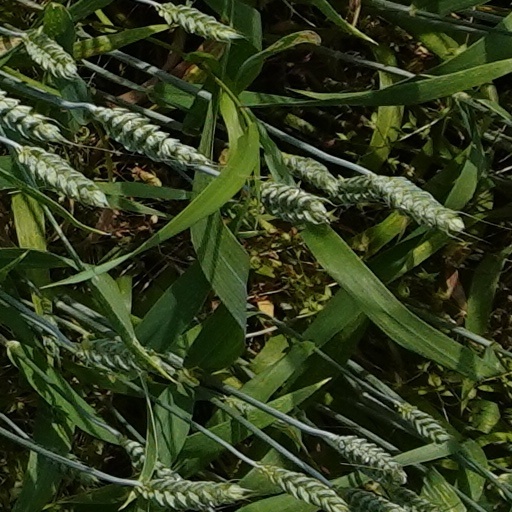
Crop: wheat